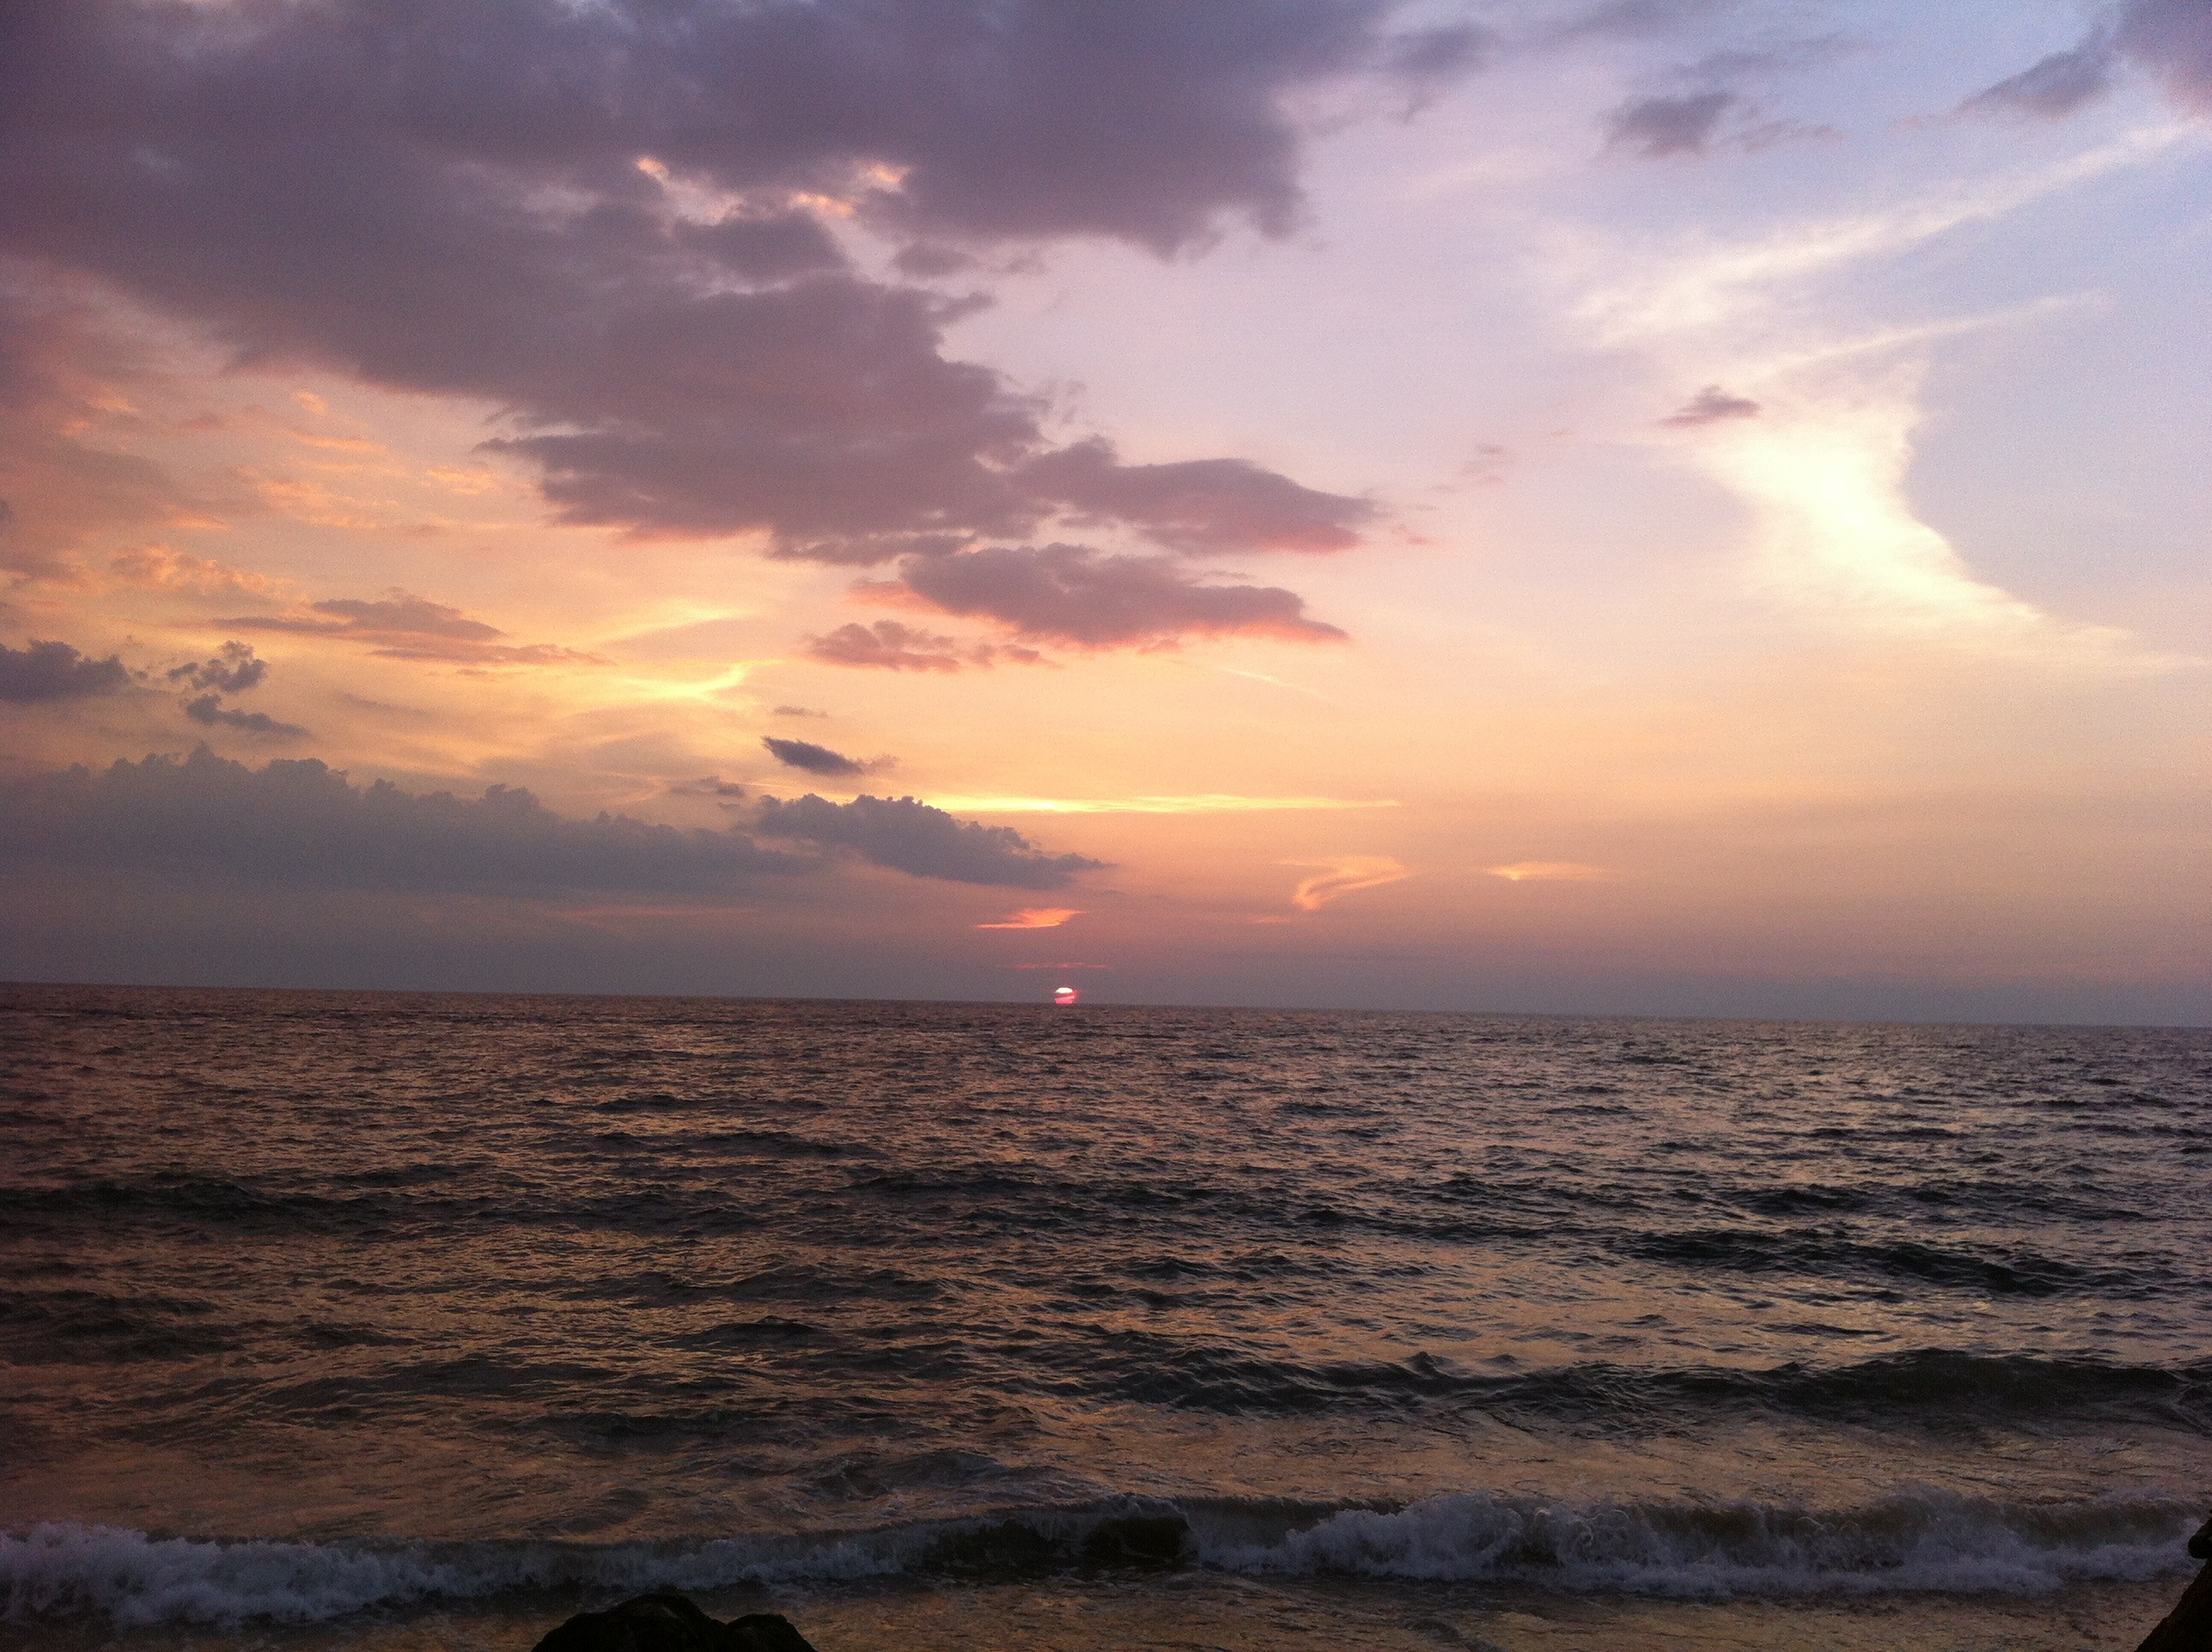
beach, sea, coast, water, nature, outdoor, ocean, horizon, cloud, sky, sun, sunrise, sunset, sunlight, morning, shore, wave, view, dawn, coastal, coastline, seaside, dusk, environment, evening, tranquil, scenic, seascape, weather, cloudscape, body of water, outdoors, clouds, marine, sri lanka, colombo, afterglow, wind wave